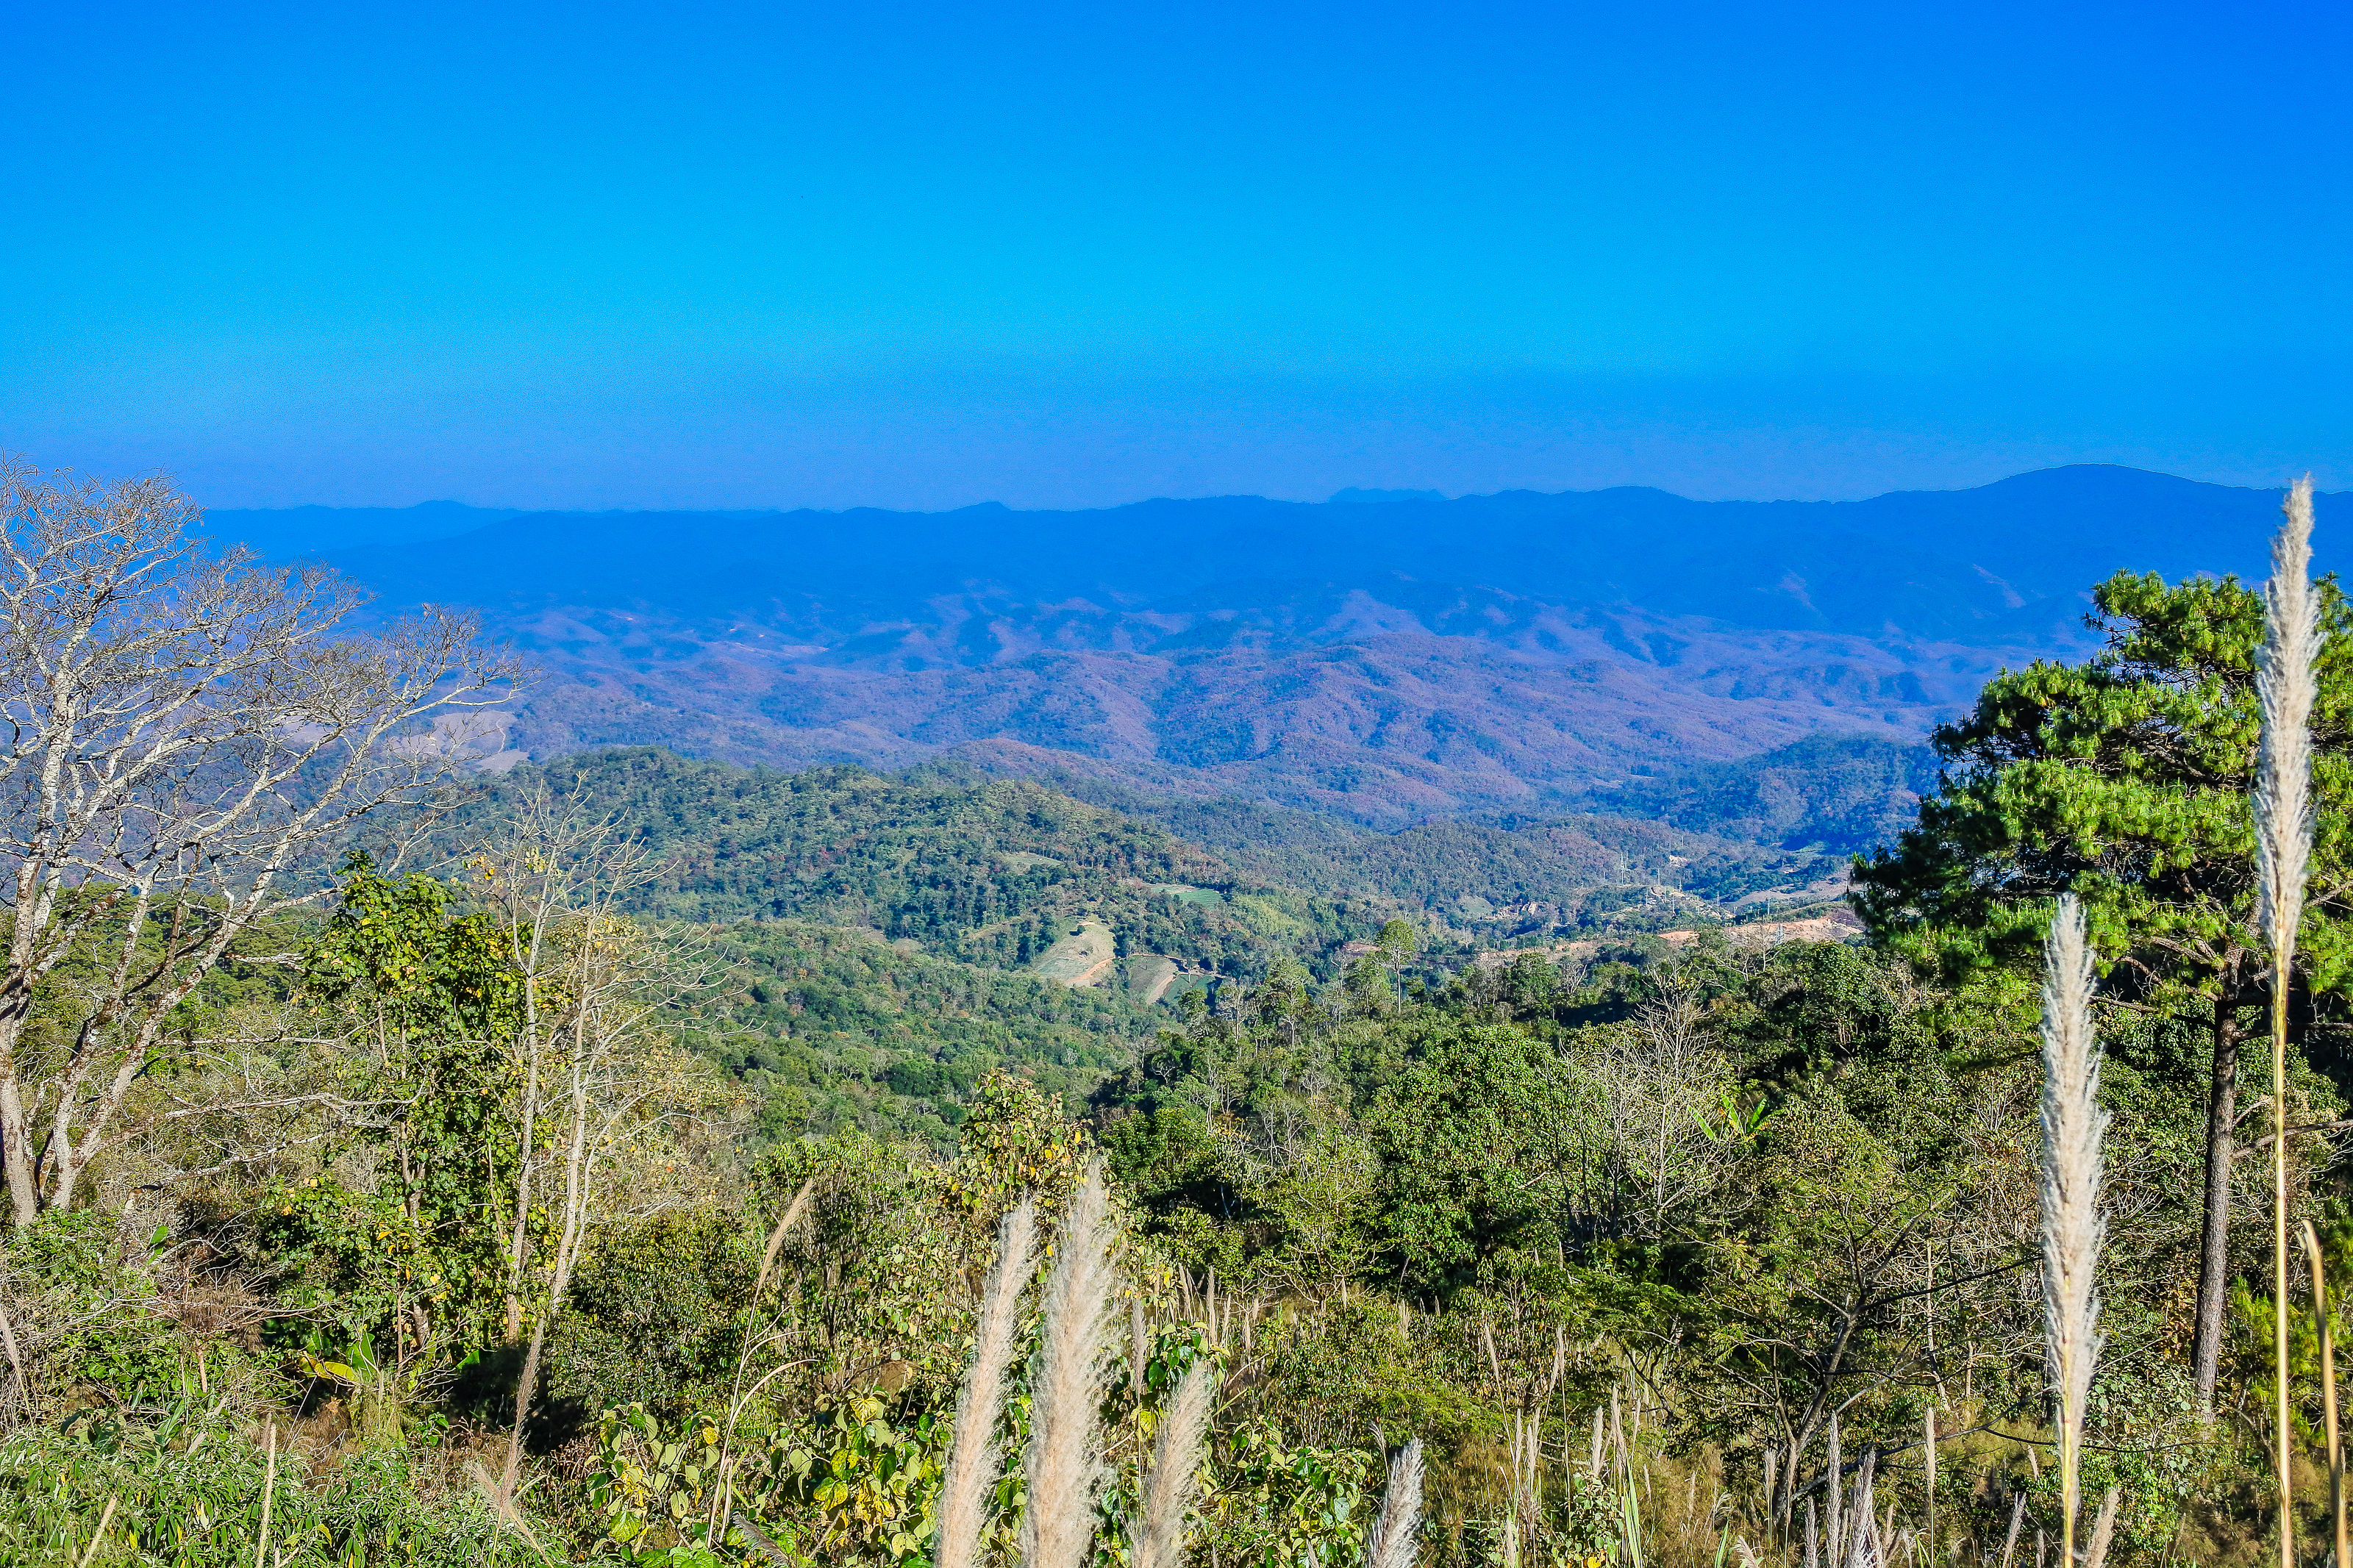
forest, mountains, panoramic, tourism, clouds, pangmapha, scenery, sunflowers, bua tong, trees, twilight, beautiful, view, grass, thailand, wild sunflowers, sky, viewpoint, flowers, green, natural, pang mapha, nature, tithonia diversifolia, asia, mountain range, asean, northern thailand, mae hong son, outdoor, mexican sunflowers, kew lom, spectacular, sunset, hills, kiew lom, rainforest, evening, travel, valleys, colorful, landscape, sunray, vegetation, mountainous landforms, mountain, natural landscape, wilderness, natural environment, tree, nature reserve, biome, plant community, hill, ridge, cloud, shrubland, hill station, leaf, tropical and subtropical coniferous forests, chaparral, highland, grass family, national park, road, grassland, spring, plant, rural area, wildlife, jungle, mount scenery, valley, temperate broadleaf and mixed forest, valdivian temperate rain forest, old growth forest, terrain, state park, vacation, meadow, city, temperate coniferous forest